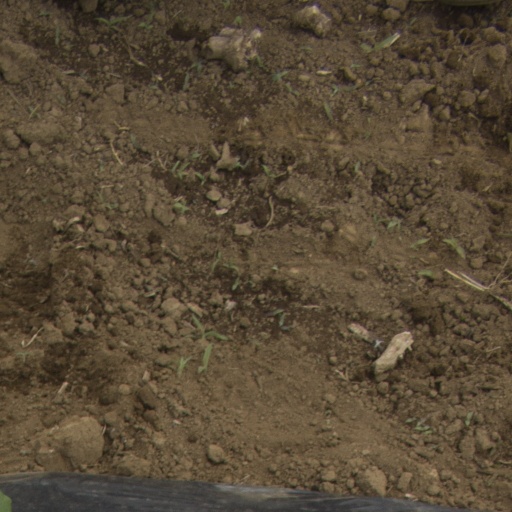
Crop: Jerusalem artichoke